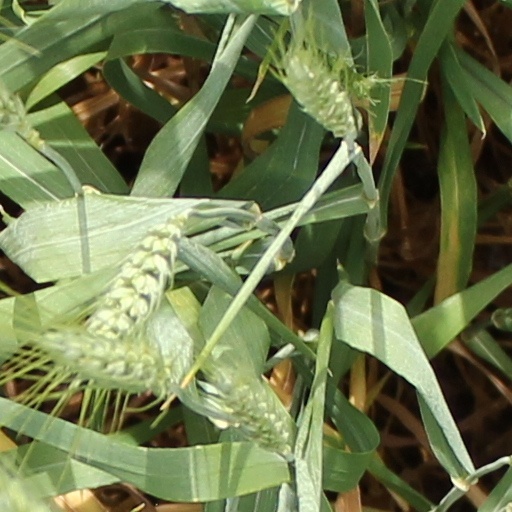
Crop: wheat